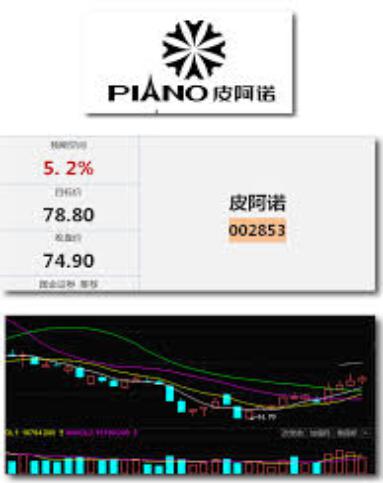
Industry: Necessities